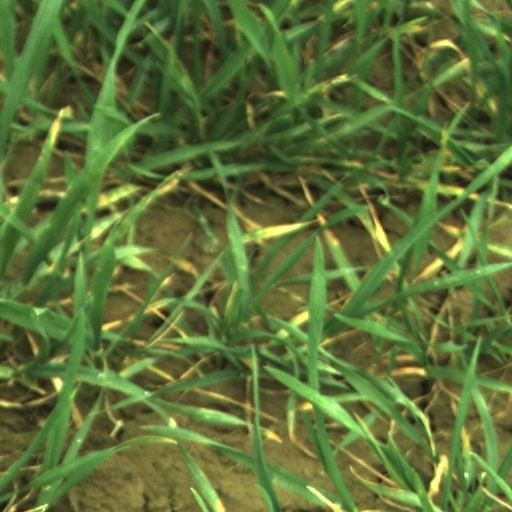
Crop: wheat